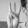
ASL letter: W